Neil Tennant

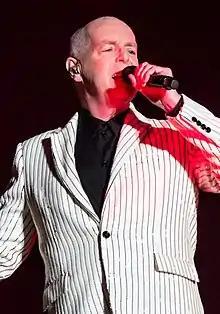
Tennant performing with Pet Shop Boys at Hyde Park in 2019

Neil Francis Tennant (born 10 July 1954) is an English singer, songwriter and music journalist, and co-founder of the synth-pop duo Pet Shop Boys, which he formed with Chris Lowe in 1981. He is the lead singer and main lyricist of the group. He was a journalist for "Smash Hits" and assistant editor for the magazine in the mid-1980s.